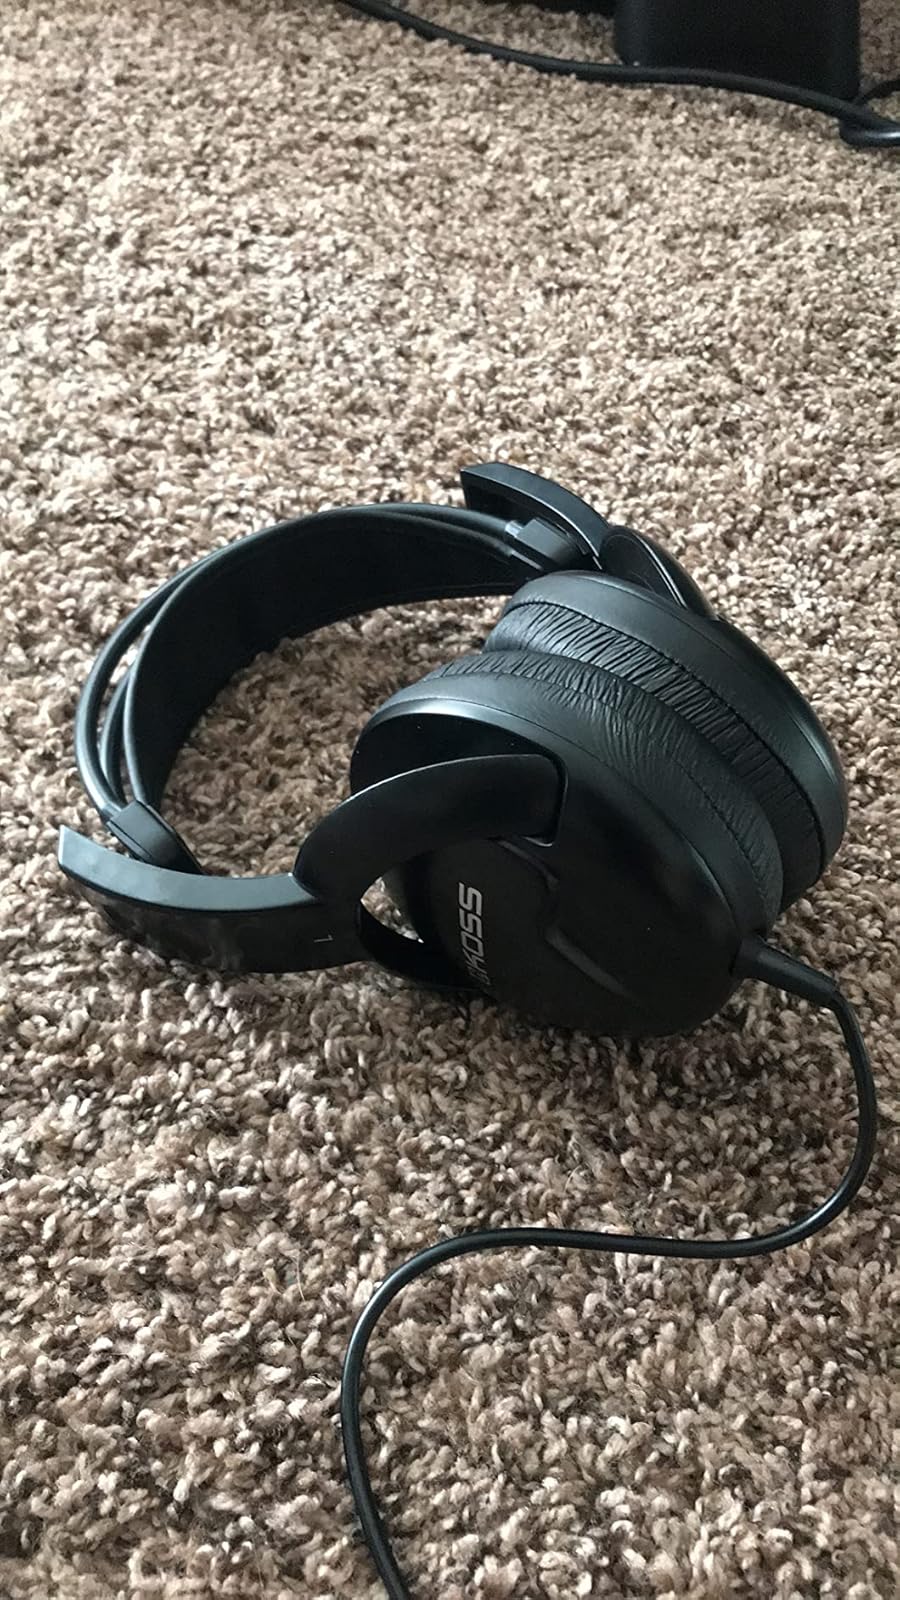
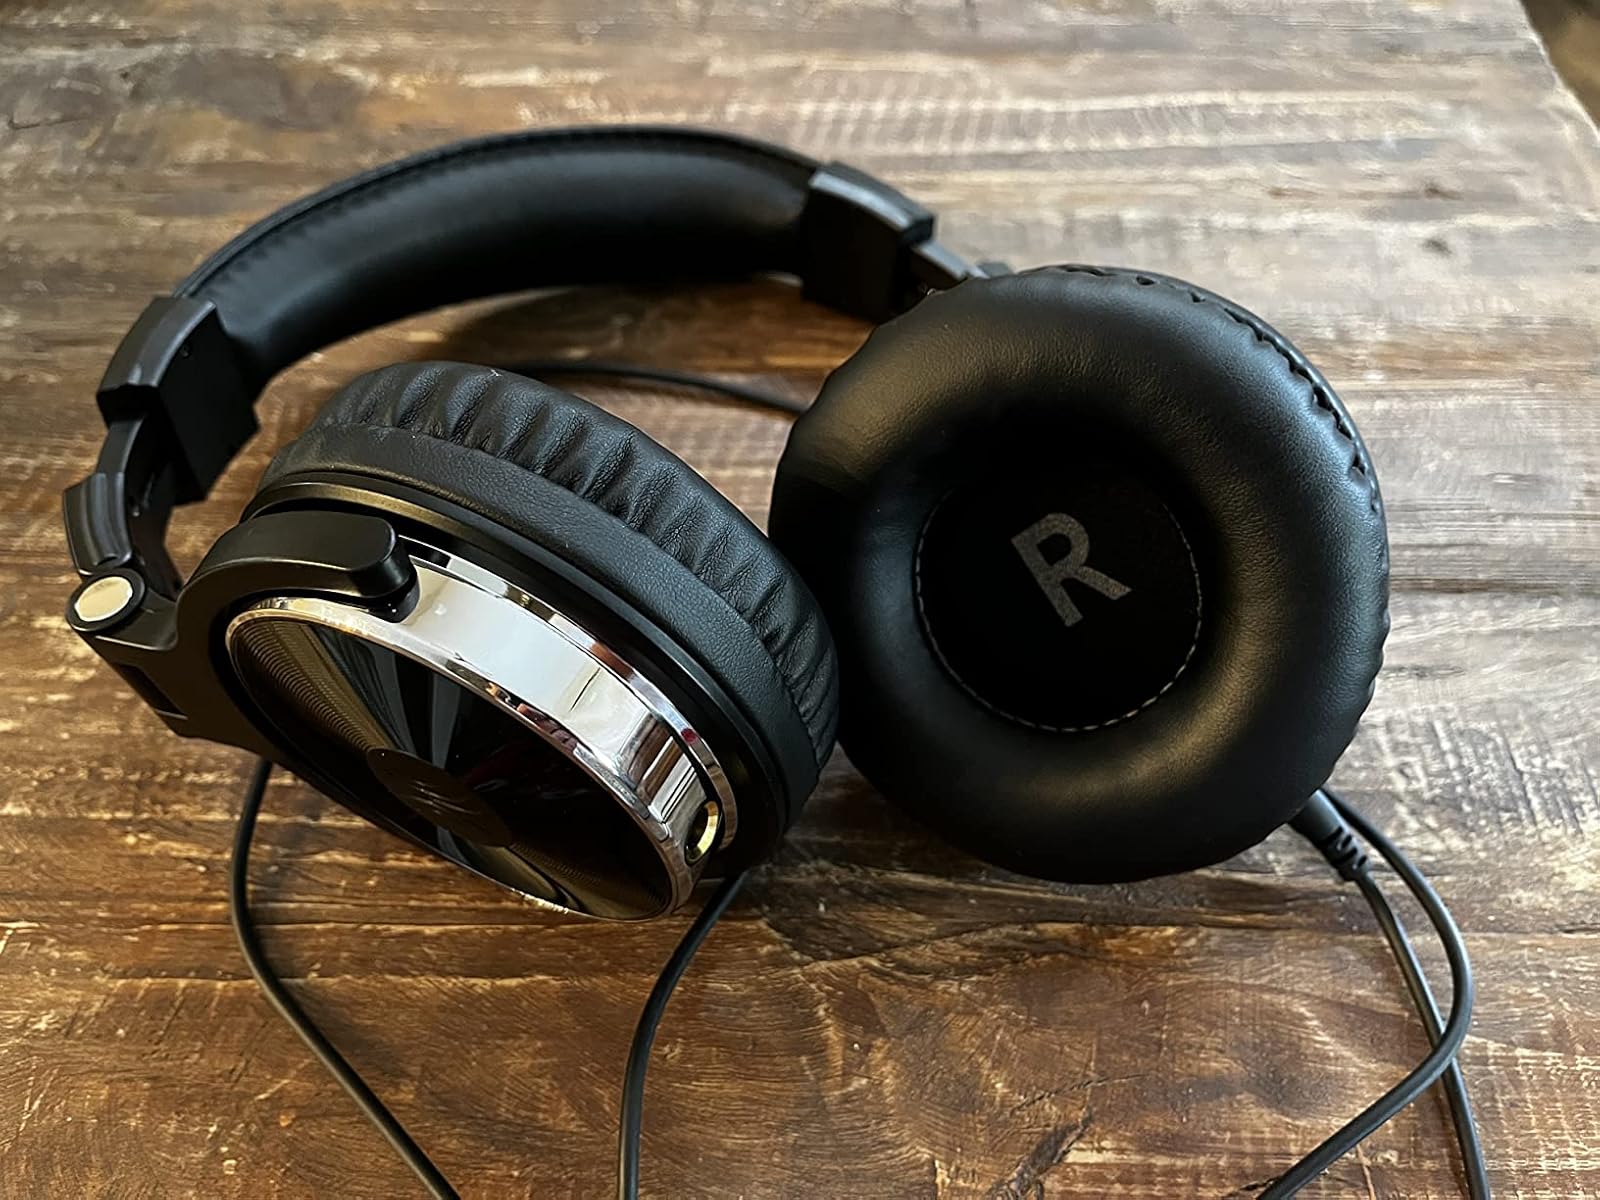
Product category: headphones
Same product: no